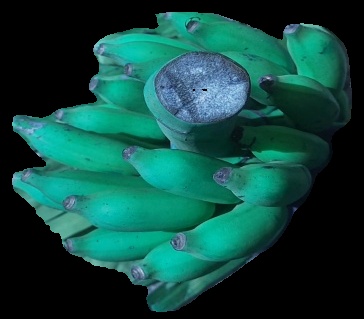
Variety: elakki-bale
Grade: grade3